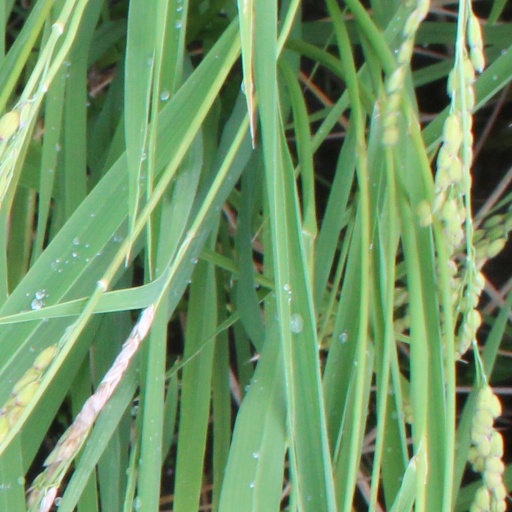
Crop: rice